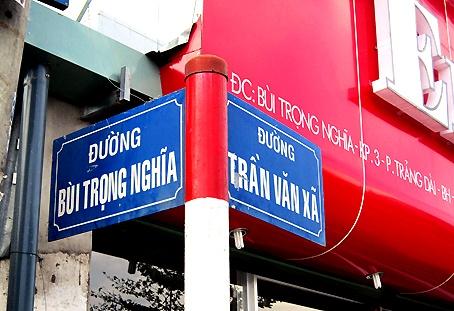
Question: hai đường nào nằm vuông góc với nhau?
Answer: đường bùi trong nghĩa và đường trần văn xã